Yotsutsuji Station

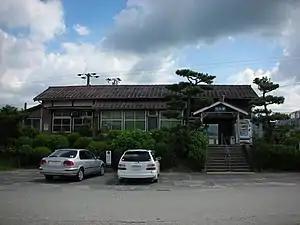
Yotsutsuji Station in July 2008

is a passenger railway station located in the city of Yamaguchi, Yamaguchi Prefecture, Japan. It is operated by the West Japan Railway Company (JR West).